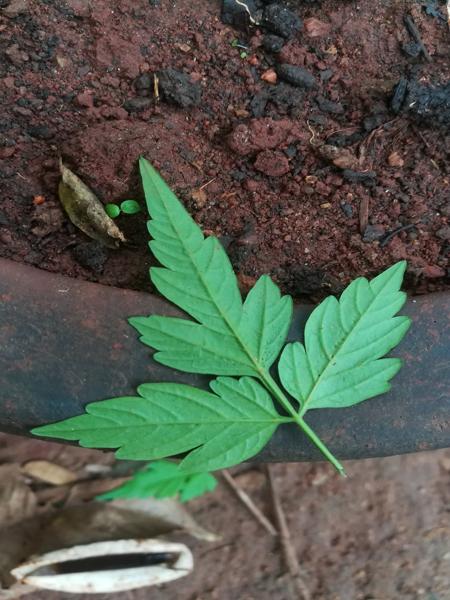
Plant: Balloon_Vine